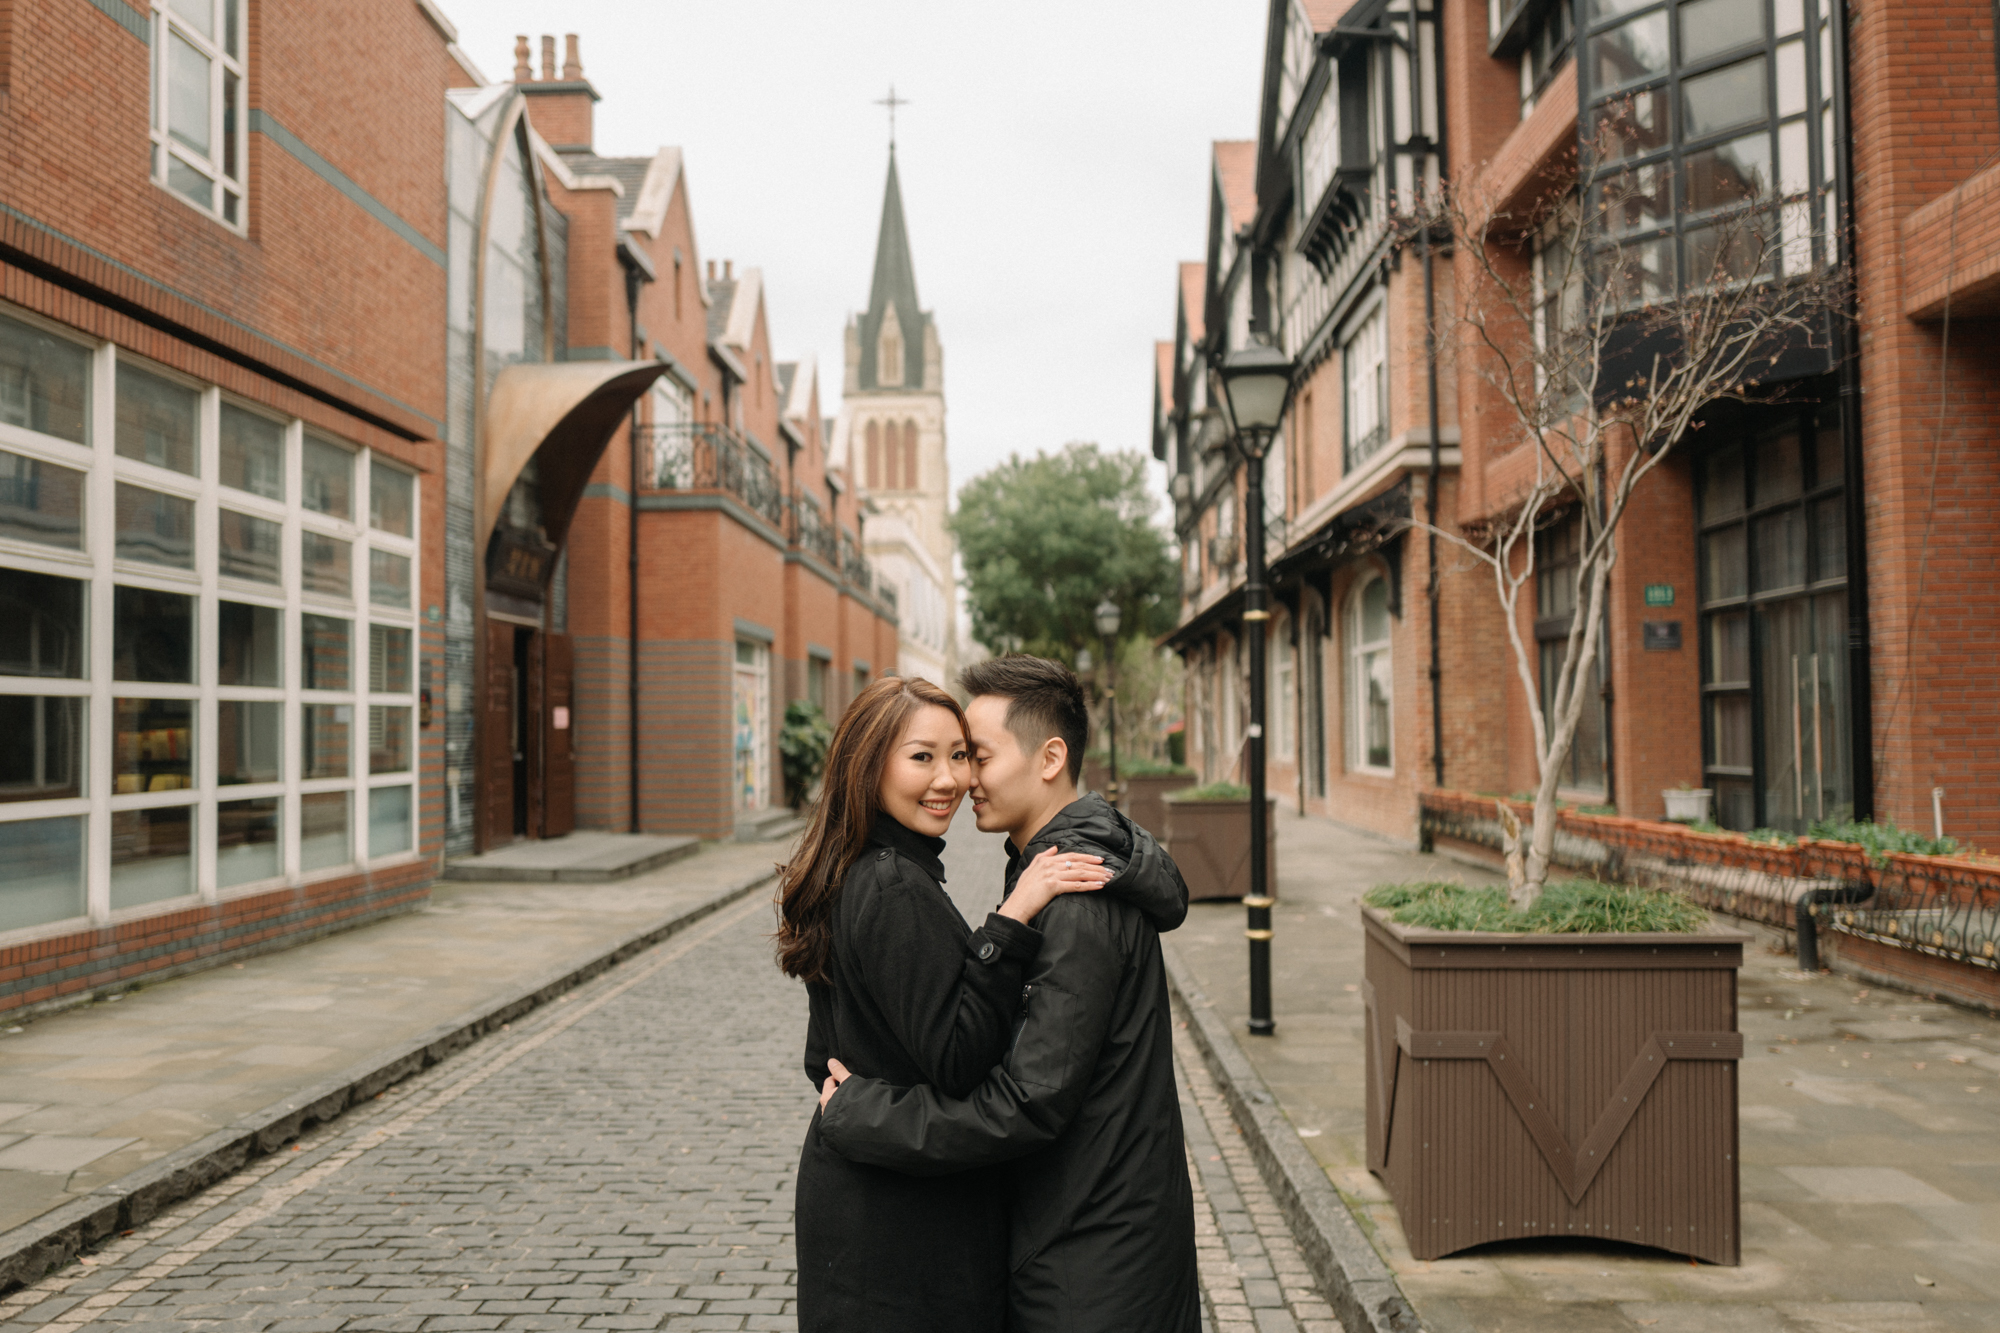
beauty, woman, photograph, town, travel, street, architecture, building, tourism, infrastructure, photography, city, neighbourhood, outerwear, alley, vacation, street fashion, road